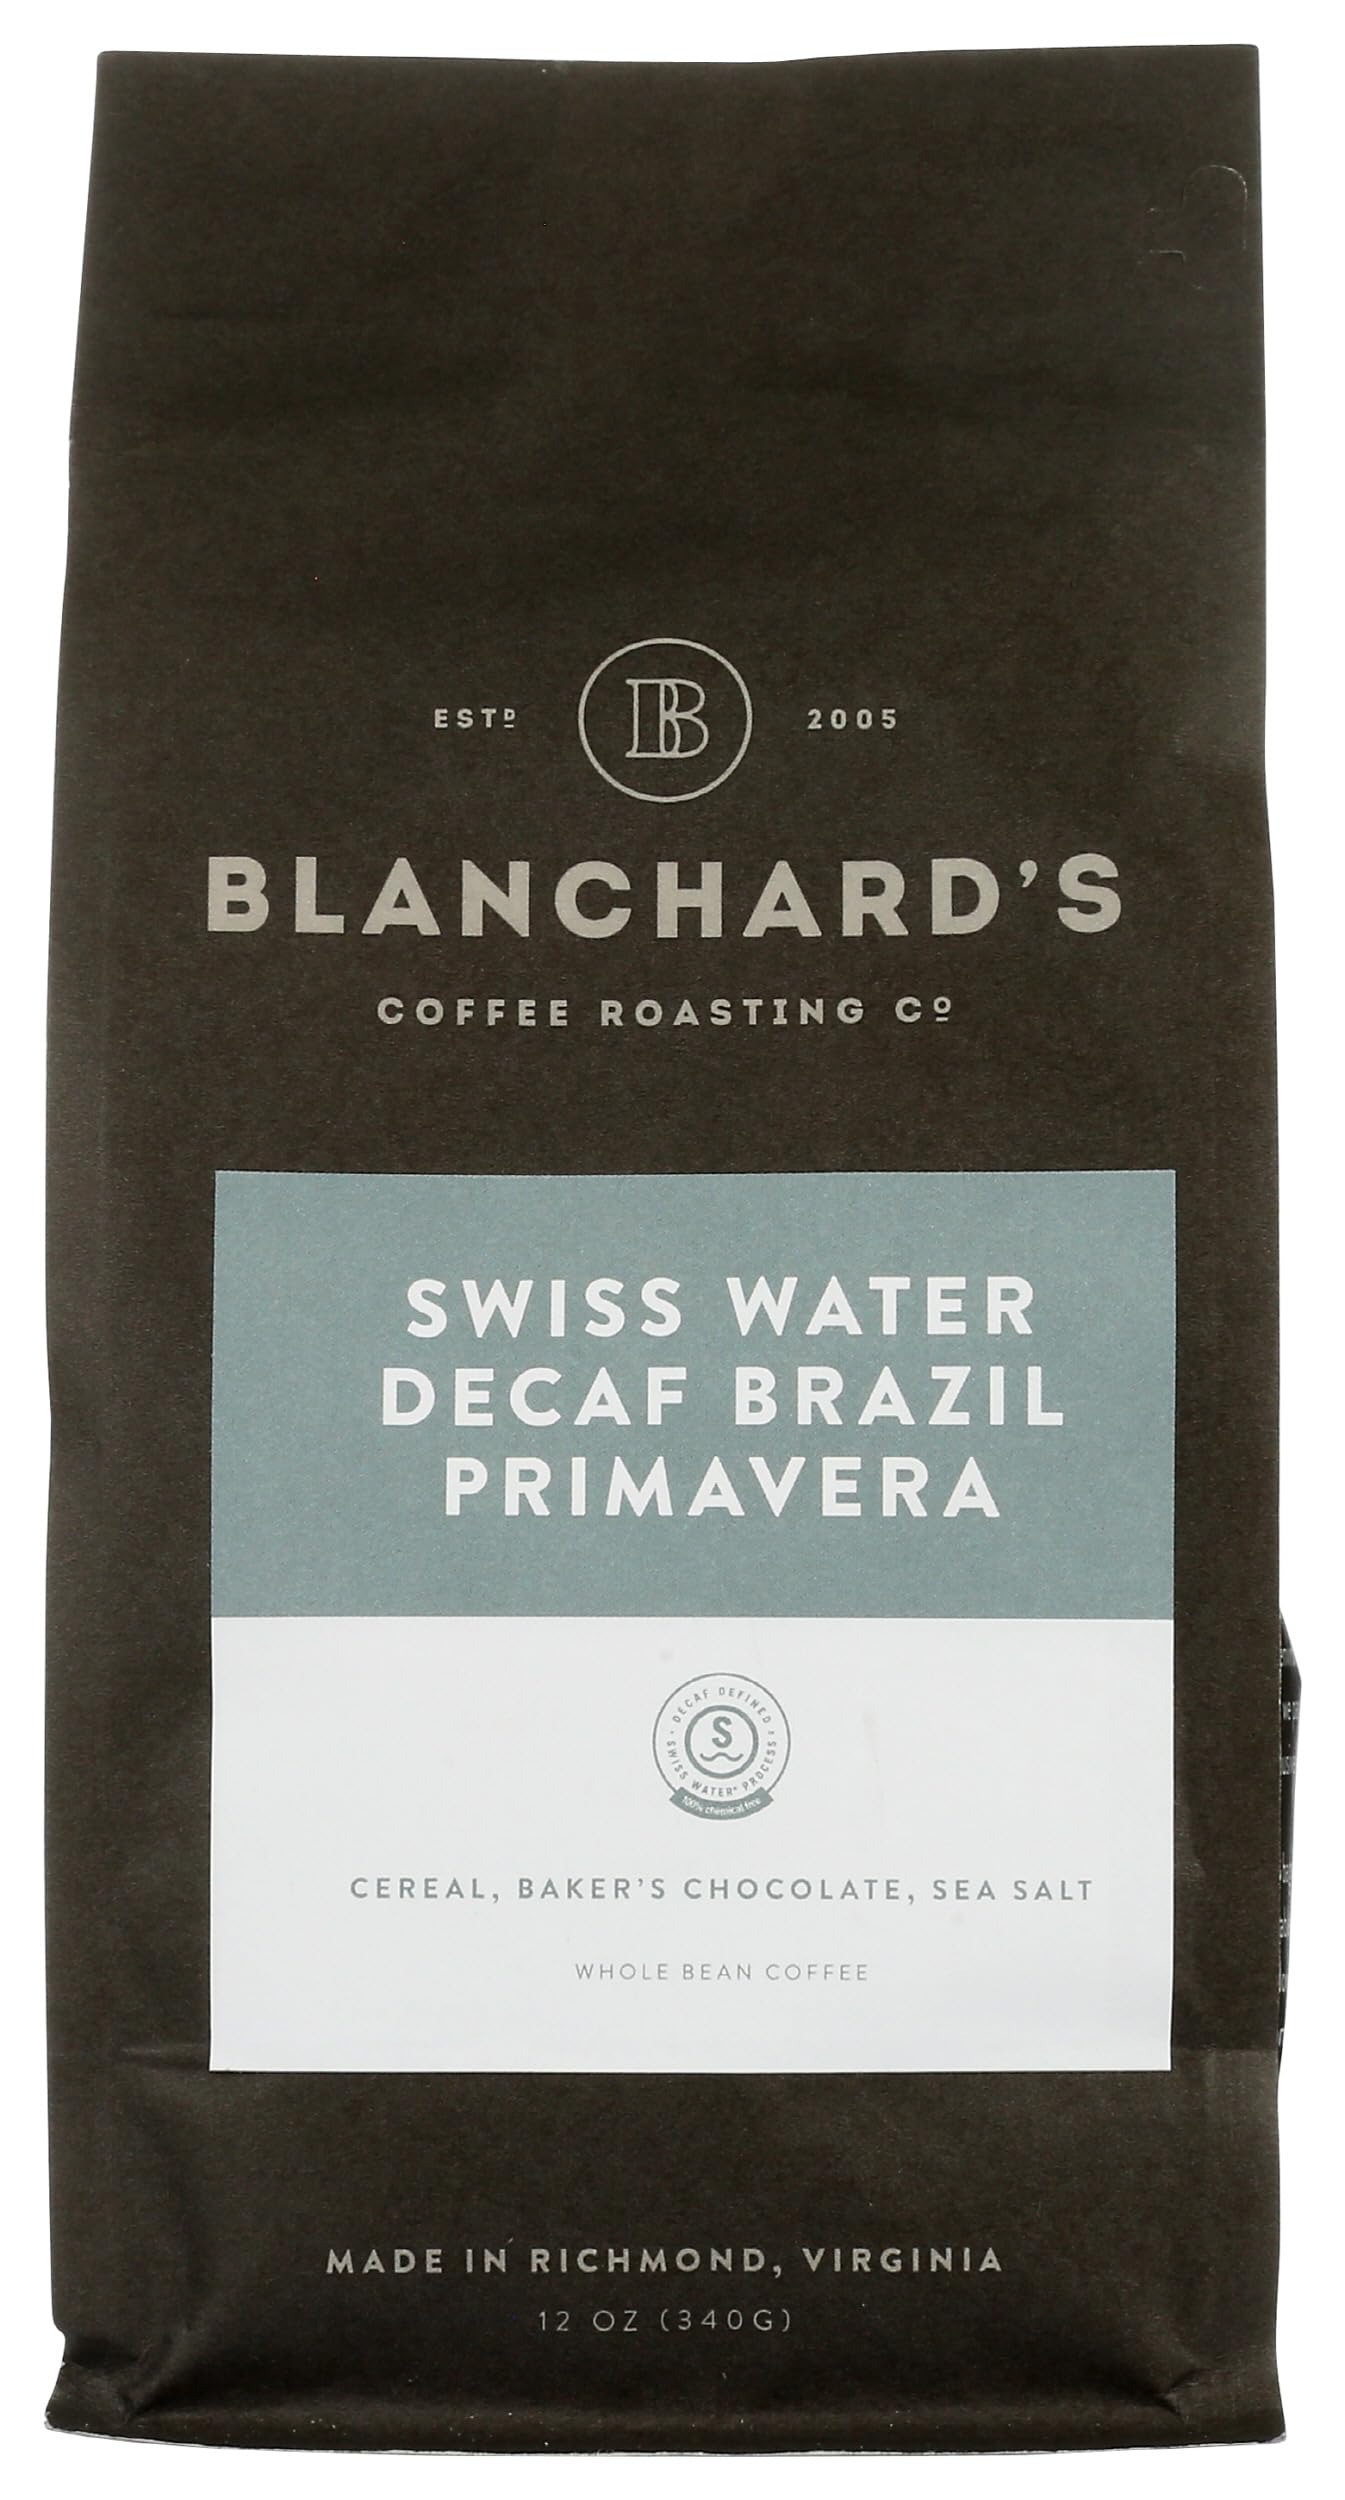
Item Name: BLANCHARDS COFFEE Coffee Swiss Water Decaf, 12 OZ
Bullet Point 1: Whole Bean
Bullet Point 2: 12 oz Bag
Product Description: CEREAL, BAKERS CHOCOLATE, SEA SALT. In our experience, a cup of decaf can be the most perfect beverage we drink in a day. Whether we're not ready to put down our coffee cup (but really should) or looking for the perfect pairing for a slice of cake too close to bedtime, a cup of Decaf Blend is exactly right. Roasted to complement any minimally caffeinated endeavor, Decaf blend is a little bit sweet with just enough chocolate to make it worth double dipping your cookie in.
Value: 12.0
Unit: Ounce

Price: 14.74